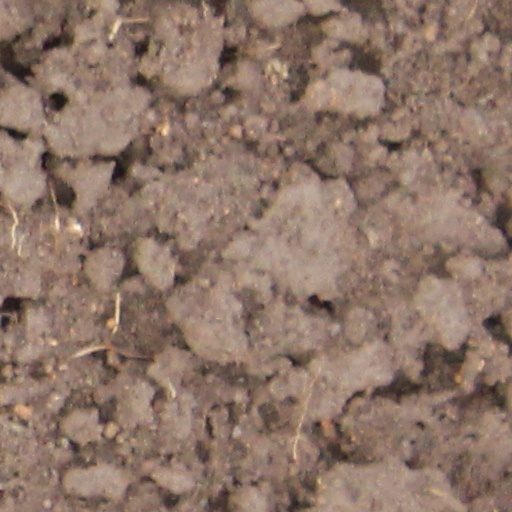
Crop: wheat